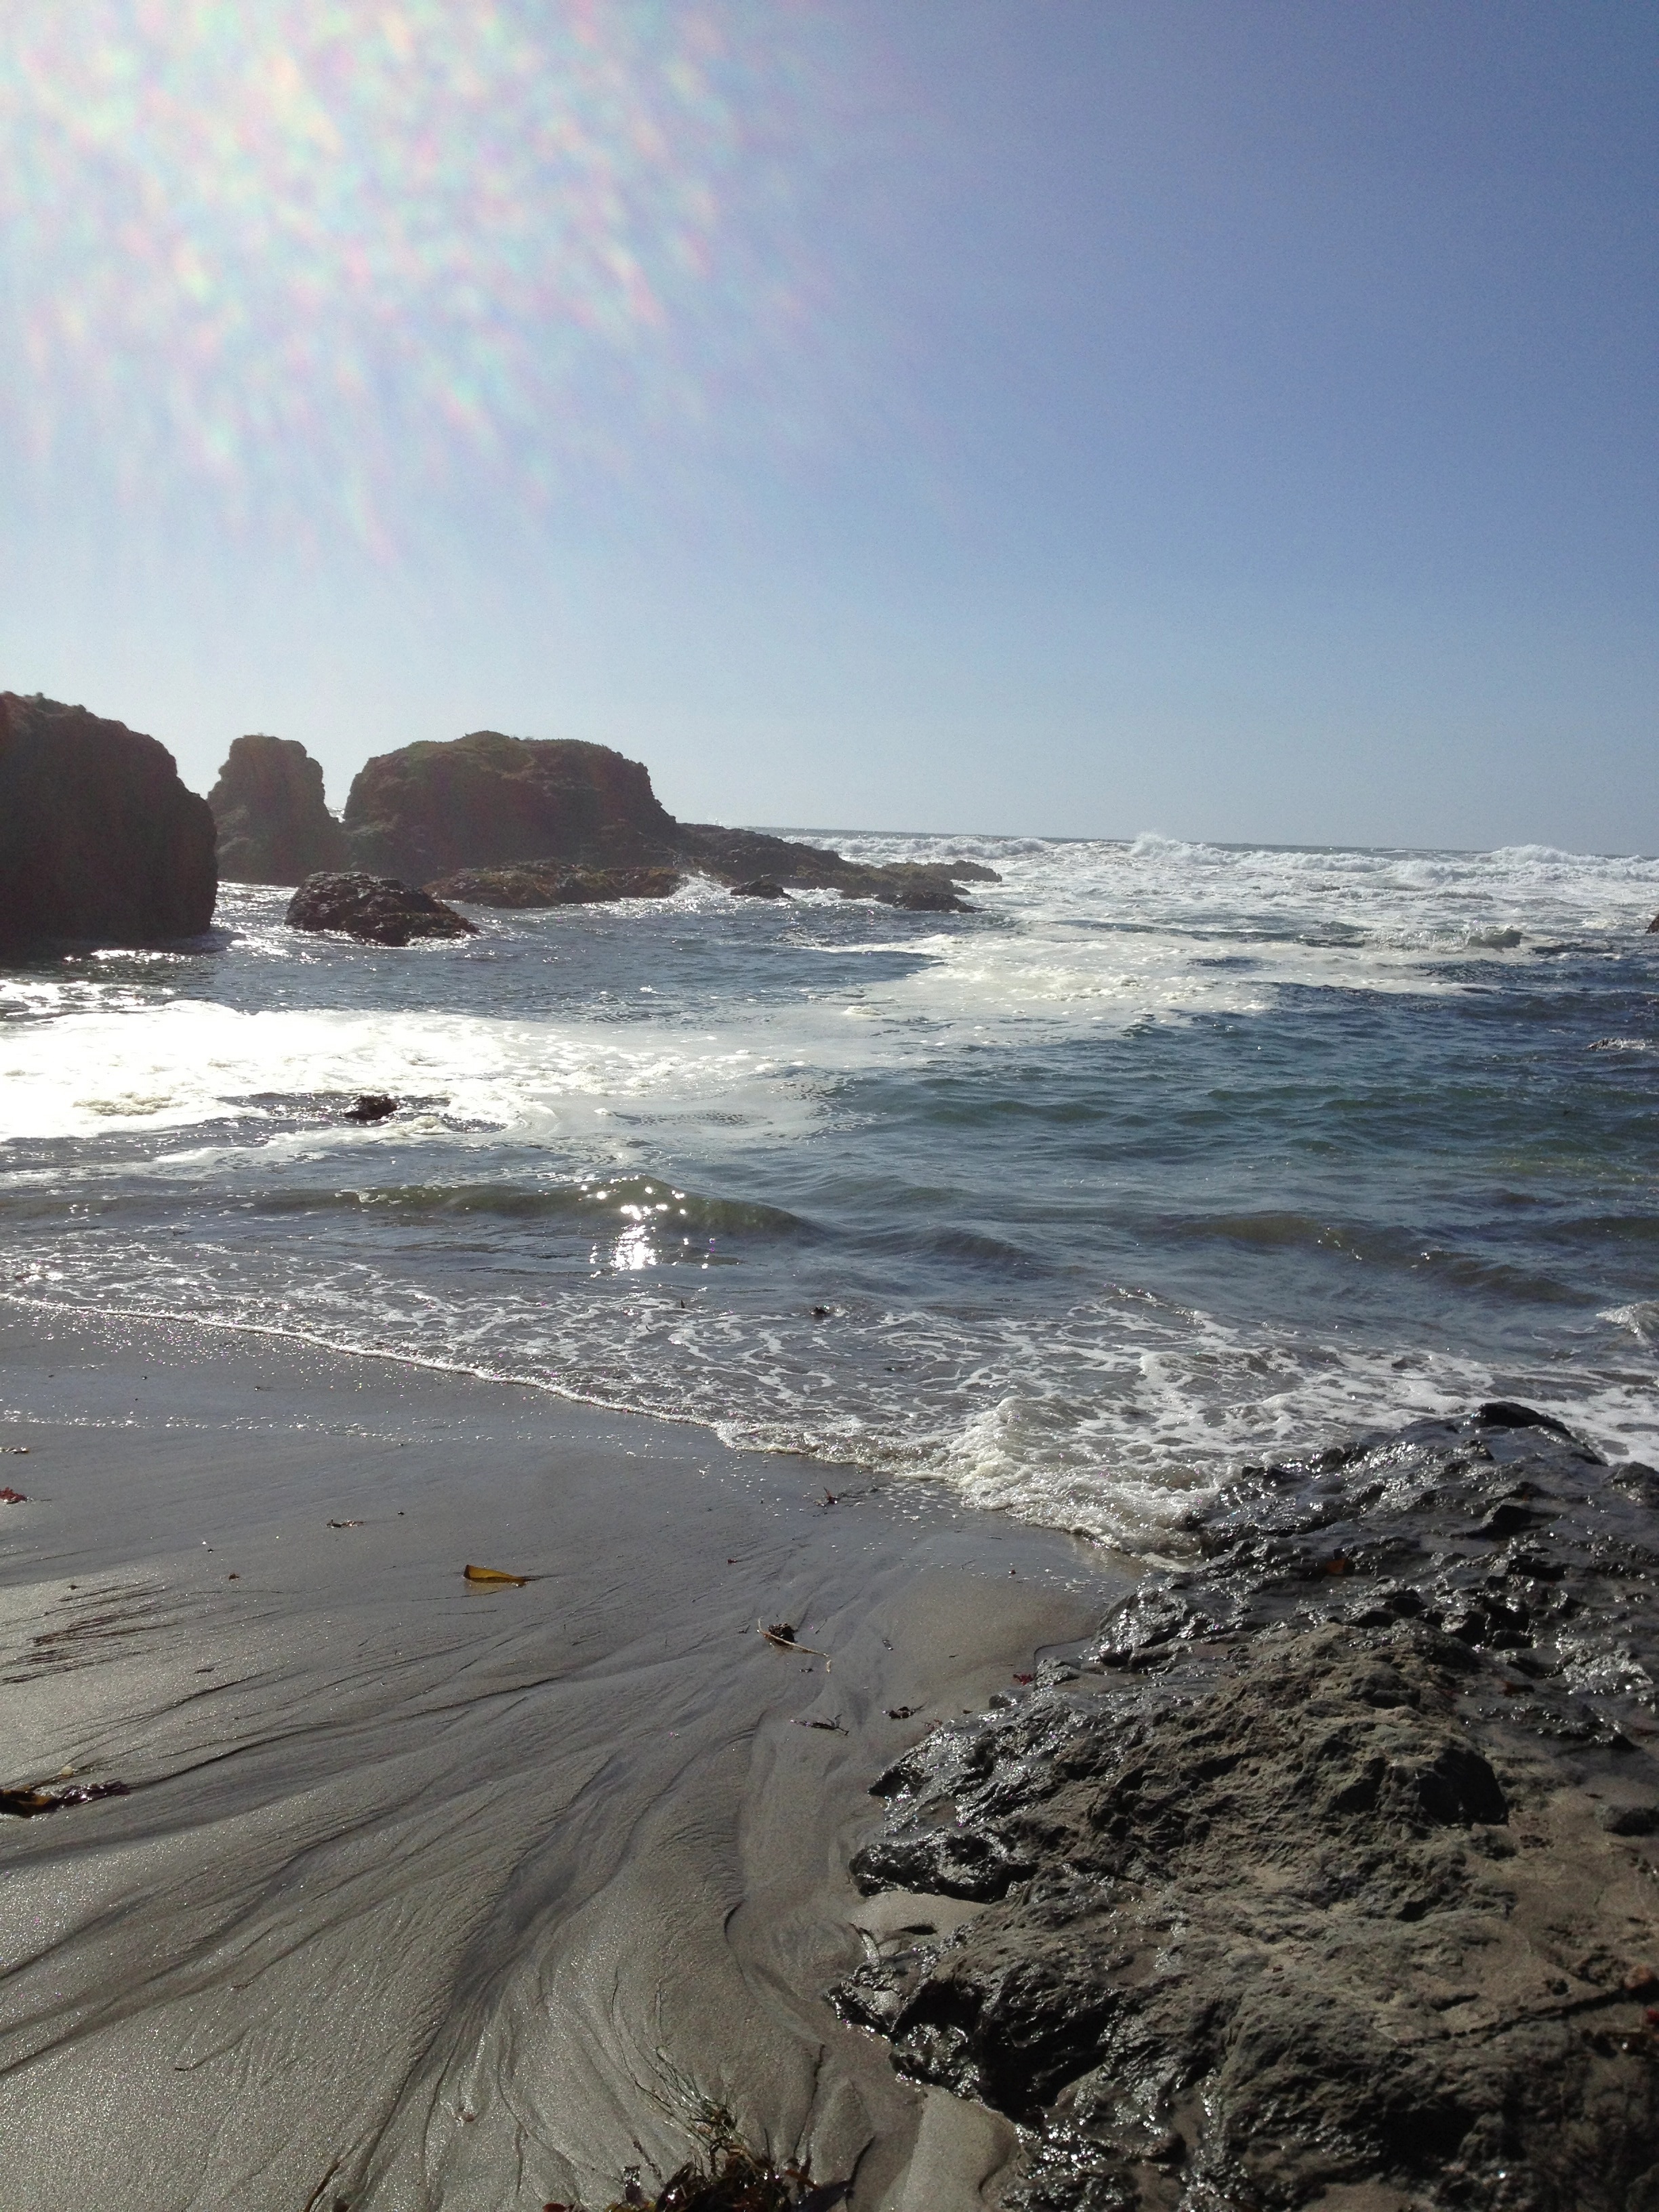
beach, sea, coast, sand, rock, ocean, horizon, shore, wave, summer, cliff, weather, bay, terrain, body of water, waves, cape, wind wave